James Clavell's Tai-Pan

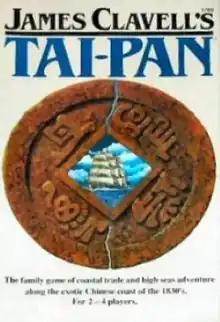
Front cover art

James Clavell's Tai-Pan is a board game published by FASA in 1981 that is based on the best-selling 1966 novel "Tai-Pan" by James Clavell.